Jorge Hugo Fernández

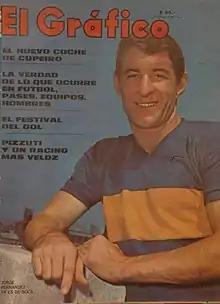

Jorge Hugo Fernández (born 24 February 1942) is an Argentine former footballer. He played in four matches for the Argentina national football team from 1963 to 1967. He was also part of Argentina's squad for the 1963 South American Championship.